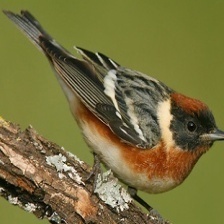
Species: BAY-BREASTED WARBLER
Scientific name: SETOPHAGA CASTANEA